Saskatchewan Highway 2

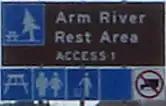
Arm River Rest Area

The South Saskatchewan River was originally crossed at this point via the St. Louis Bridge, but the highway now bypasses the village several kilometres to the east via a newly constructed bridge. Traffic around St. Louis averaged about 1,500 and escalates to 6,000 after the junction with Highway 11 (the Louis Riel Trail), which occurs 4 km south of Prince Albert at km 553.